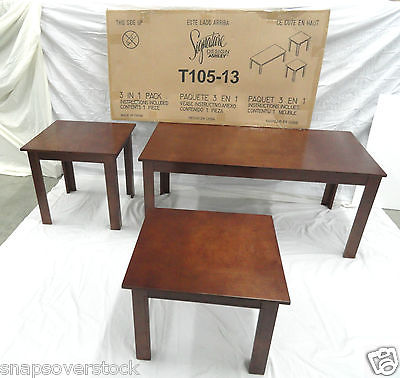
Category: table